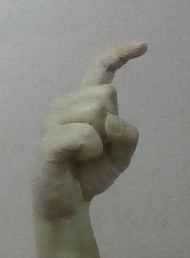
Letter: ra